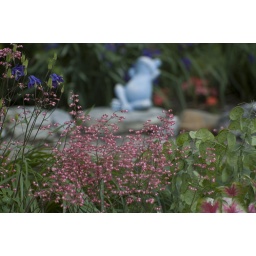
Flowers by the fish pond at Melvin & Peggy Thume's house